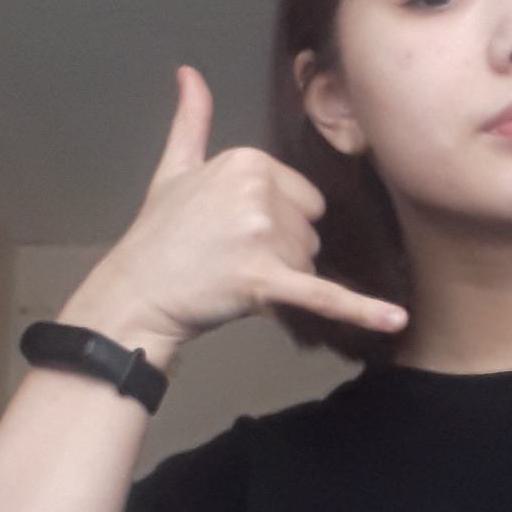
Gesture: call